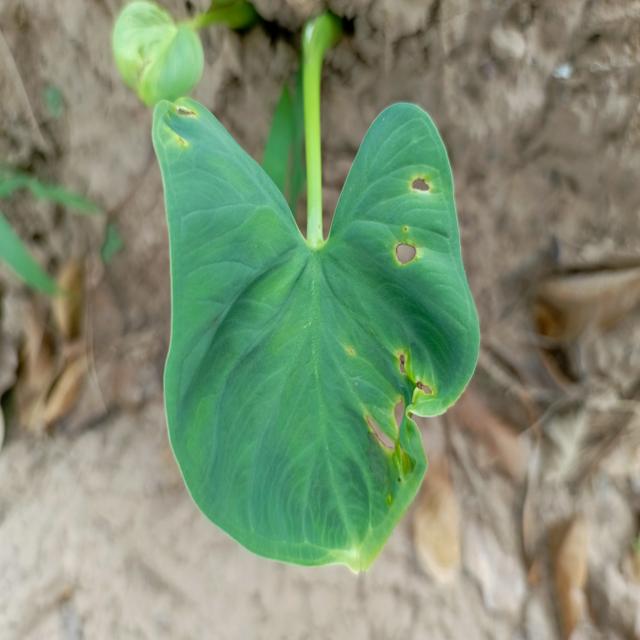
Label: Early_Blight